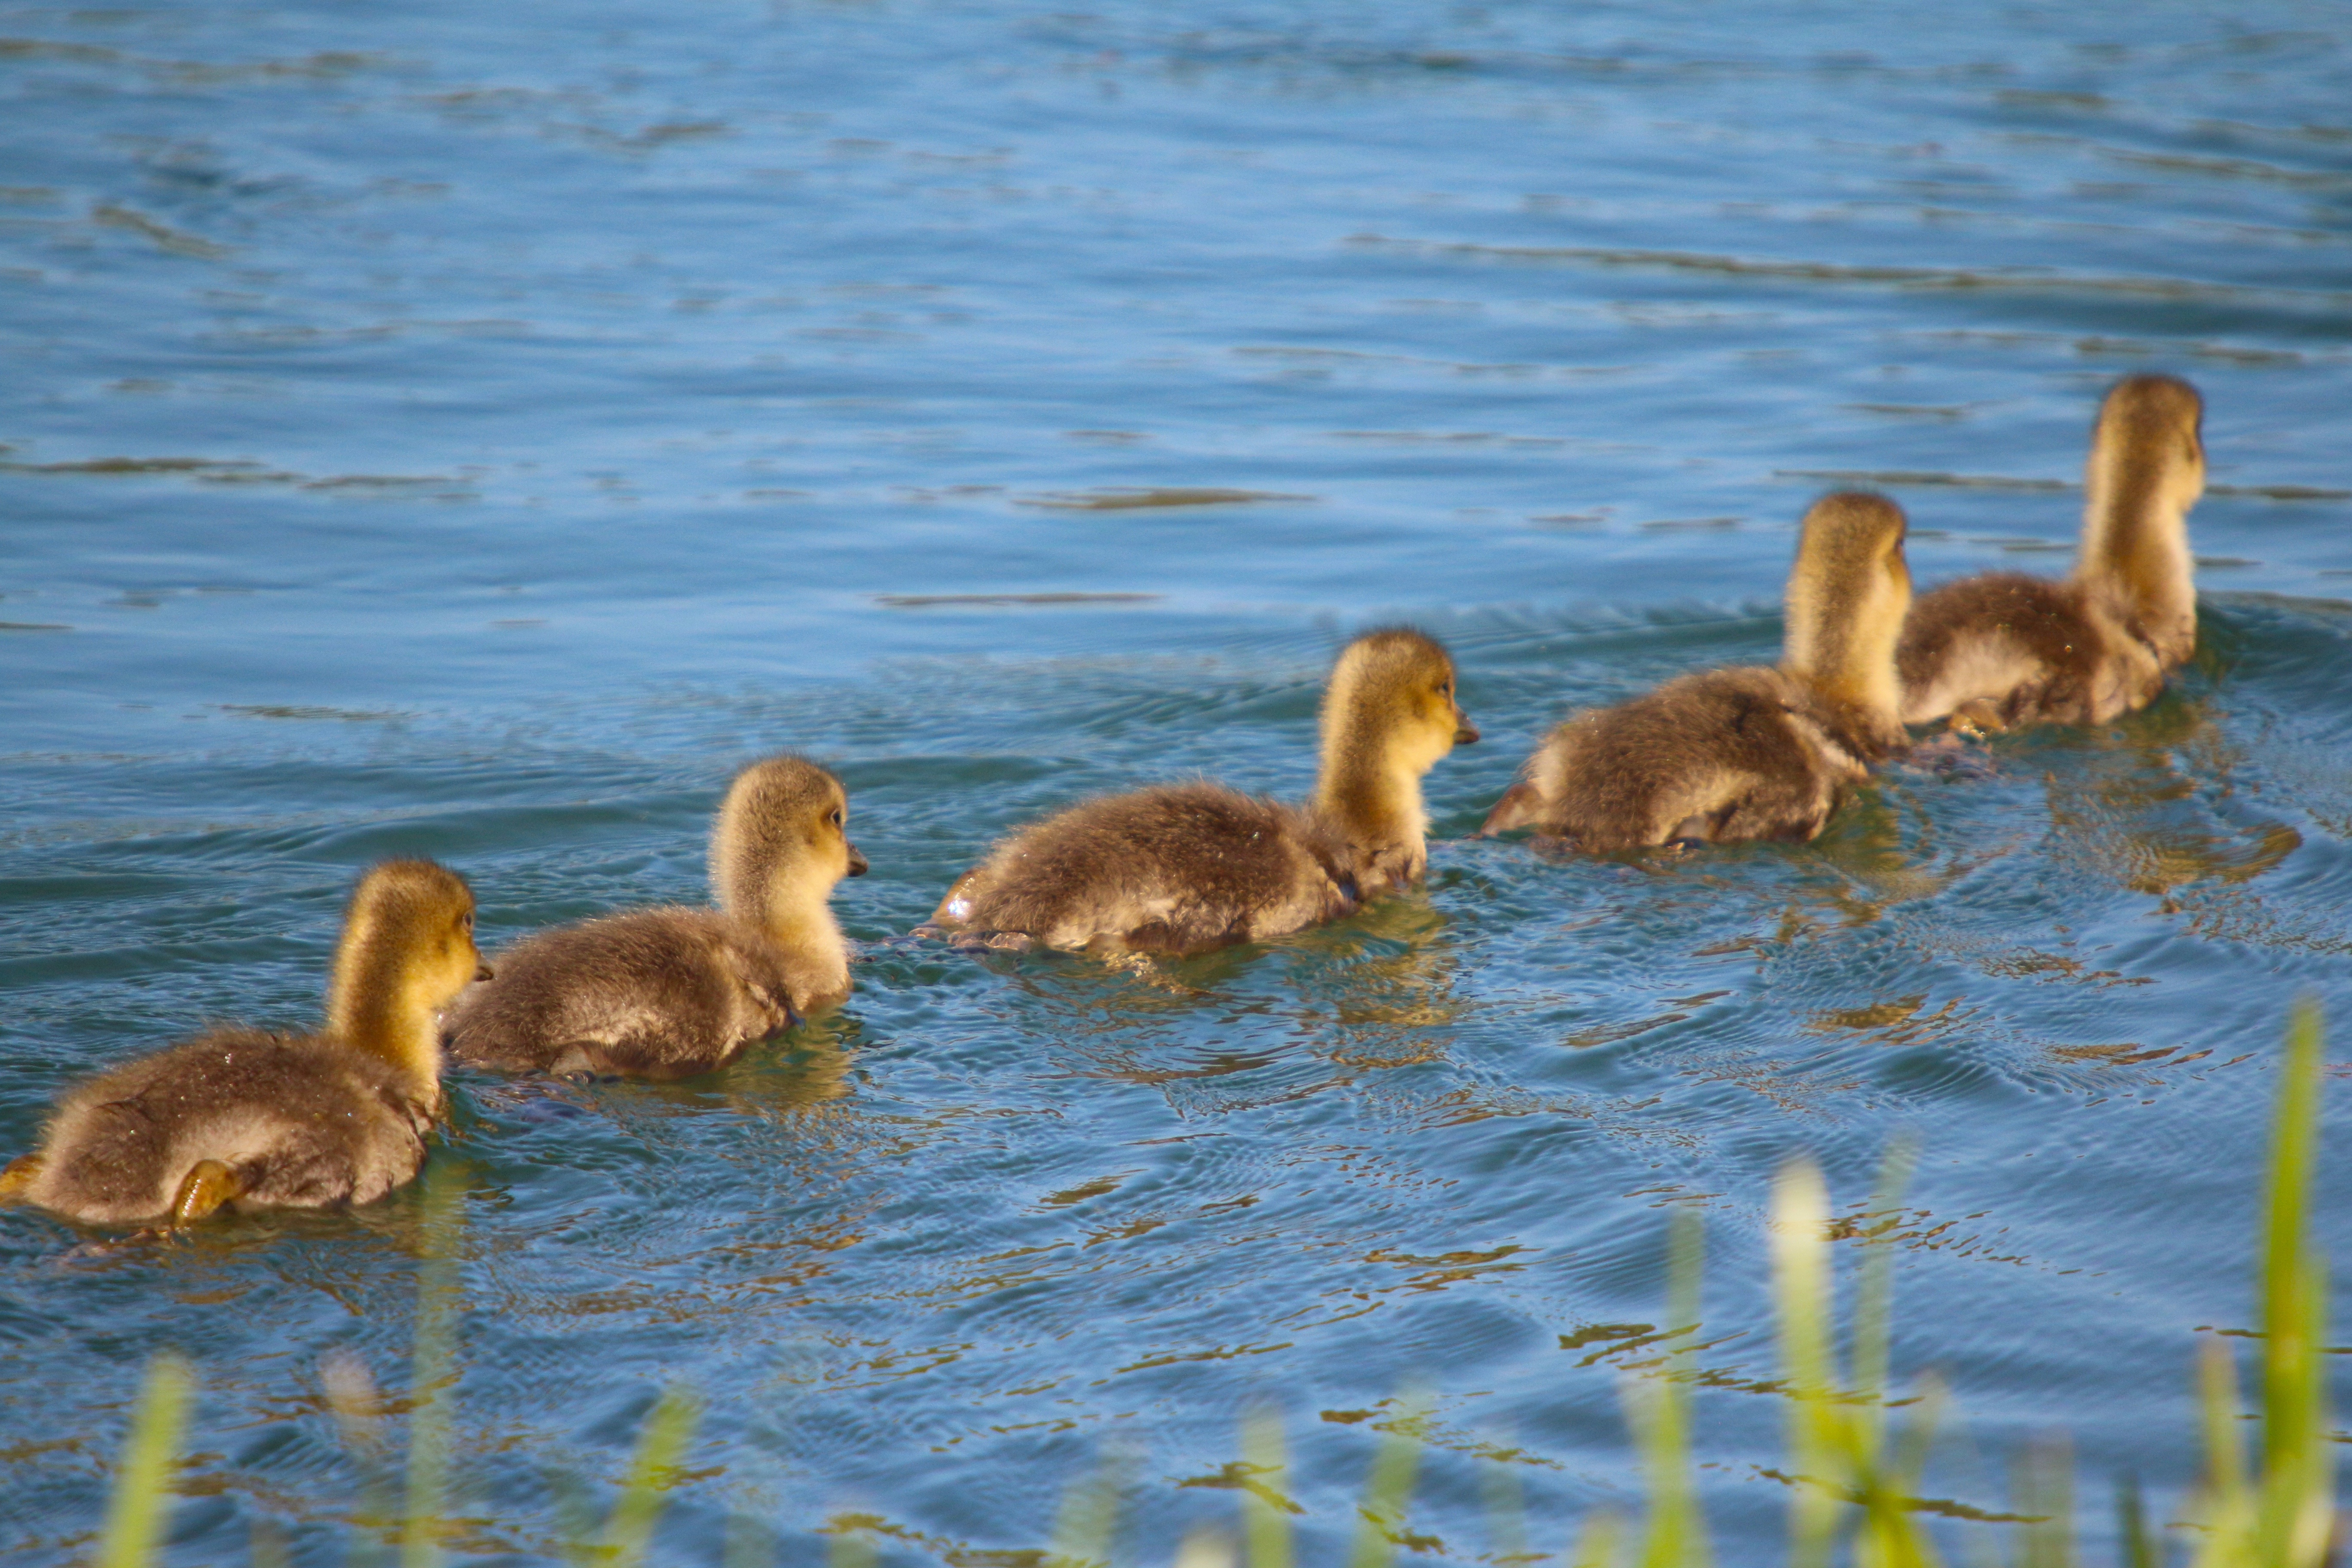
bird, wildlife, young, reflection, beak, fauna, duck, animals, vertebrate, after, ducks, waterfowl, water bird, follow, ducks geese and swans, floating line